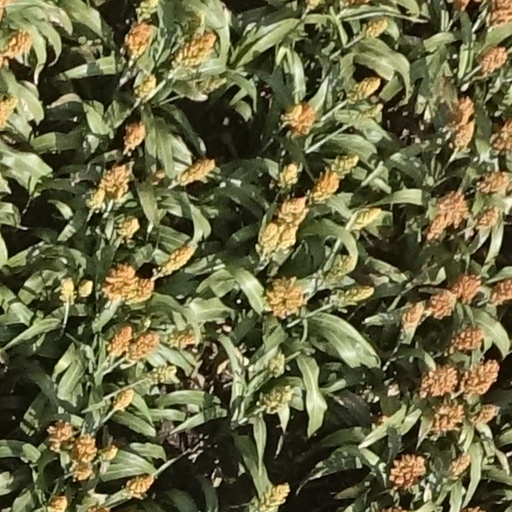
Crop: sorghum